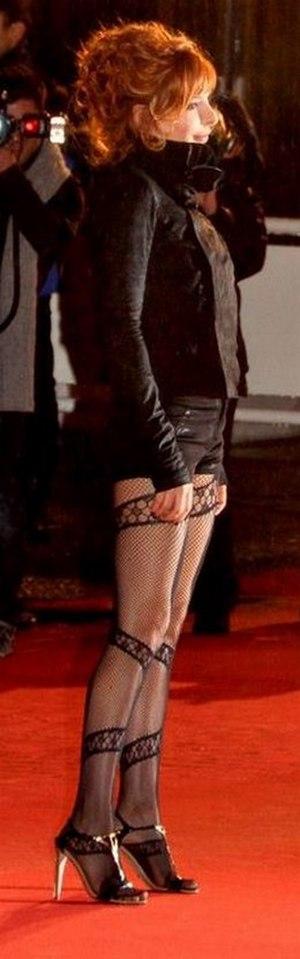
Mylène Farmer aux NRJ Music Awards Русский: Милен Фармер на NRJ Music Awards
Les NRJ Music Awards 2001 ont lieu le 20 janvier 2001 à Cannes.
Les NRJ Music Awards 2000 se sont déroulés le 22 janvier 2000 à Cannes. La cérémonie a été présentée par Ophélie Winter.
Les NRJ Music Awards 2002 ont lieu le samedi 19 janvier 2002 à Cannes, présentés par Anthony Kavanagh.